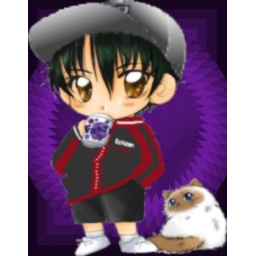
Ryoma in a black, red and white jersey. Also Karupin